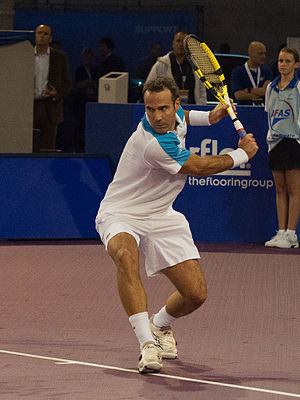
Àlex Corretja
Àlex Corretja Verdegay er en tidligere professionel spansk tennisspiller, der blev professionel i 1991, og stoppede i 2005. Han nåede igennem sin karriere at vinde 17 single- og 3 doubletitler, og hans højeste placering på ATP's verdensrangliste var en 2. plads, som han opnåede i februar 1999.